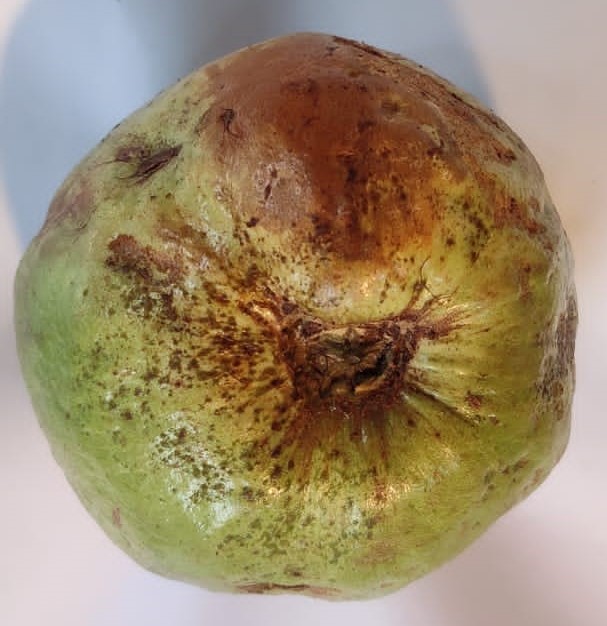
Fruit: guava
Condition: rotten